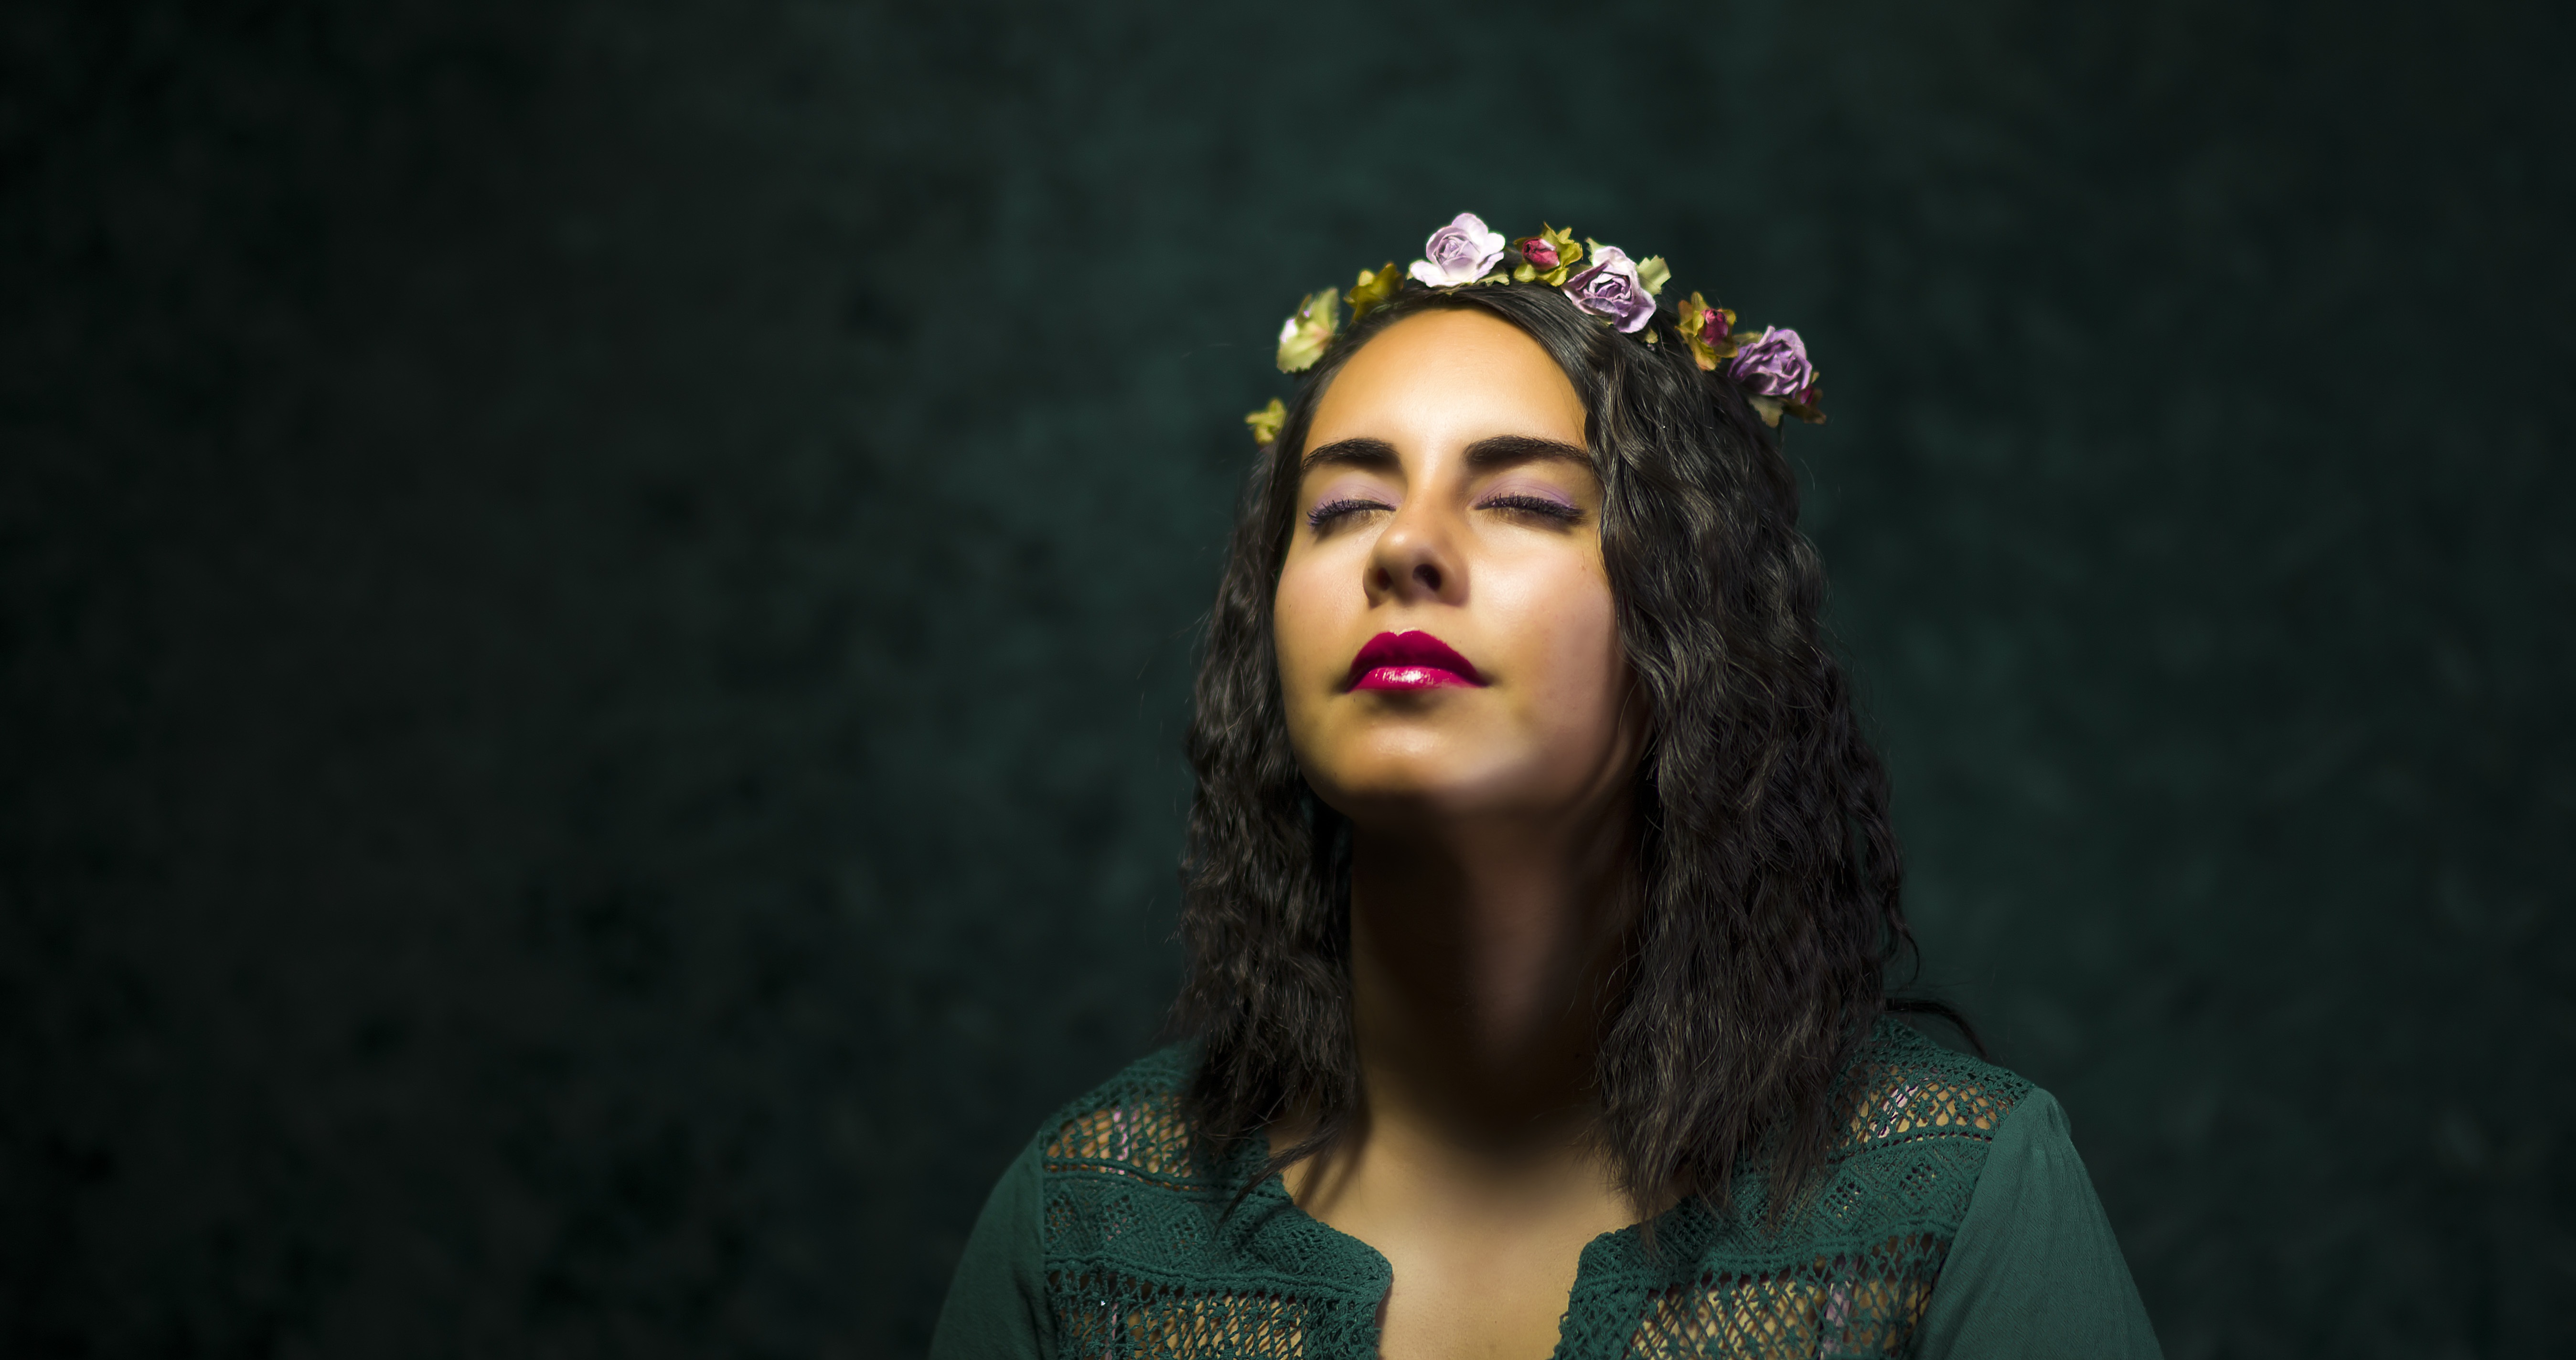
girl, woman, photography, portrait, model, fashion, flower crown, singing, beauty, beautiful, photo shoot